Phillip Di Giuseppe

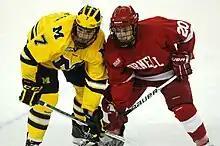
Di Giuseppe (left) with the Wolverines in March 2012.

While playing with the Knights, Di Giuseppe committed to play collegiate hockey with the University of Michigan of the Central Collegiate Hockey Association (CCHA) during their 2011–12 season. He played three seasons with the Michigan Wolverines from 2011 to 2014 while enrolled in the College of Literature, Science, and the Arts. Di Giuseppe immediately made an impact on the Wolverine's lineup while playing alongside Chris Brown and A.J. Treais. He scored his first and second NCAA goals on October 8 during the Wolverine's 4–1 win over the Bentley Falcons. By the end of October, Di Giuseppe's line had combined for 28 points and he was recognized as the CCCHA's Rookie of the Month for October and Rookie of the Week for the week ending on October 31. At the same time, Di Giuseppe's OHL playing rights were traded to the Windsor Spitfires alongside Jaroslav Pavelka and various draft picks in exchange for Tom Kühnhackl and Windsor’s second-round pick in the CHL Import Draft in 2013. Shortly following this trade, Di Giuseppe was invited to audition for Team Canada's National Junior Team ahead of the 2012 World Junior Ice Hockey Championships. By the end of November, Di Giuseppe led the team with seven goals over 16 games and was one of two NCAA freshman named to the NHL Central Scouting Bureau's preliminary "Ones to Watch" list. He was also ranked 28th amongst all draft eligible North American skaters in the Scouting Bureau's mid-term rankings. However, Di Giuseppe began to struggle offensively during the second half of the season and he went six games without a point and nearly two months without a goal. He began to pick up points during the Wolverines playoff berth in March and quickly tallied five points over six games. Di Giuseppe finished his freshman season with 26 points to rank second among team rookies in scoring. Following his freshman season, Di Giuseppe was selected in the second round by the Carolina Hurricanes in the 2012 NHL Entry Draft.